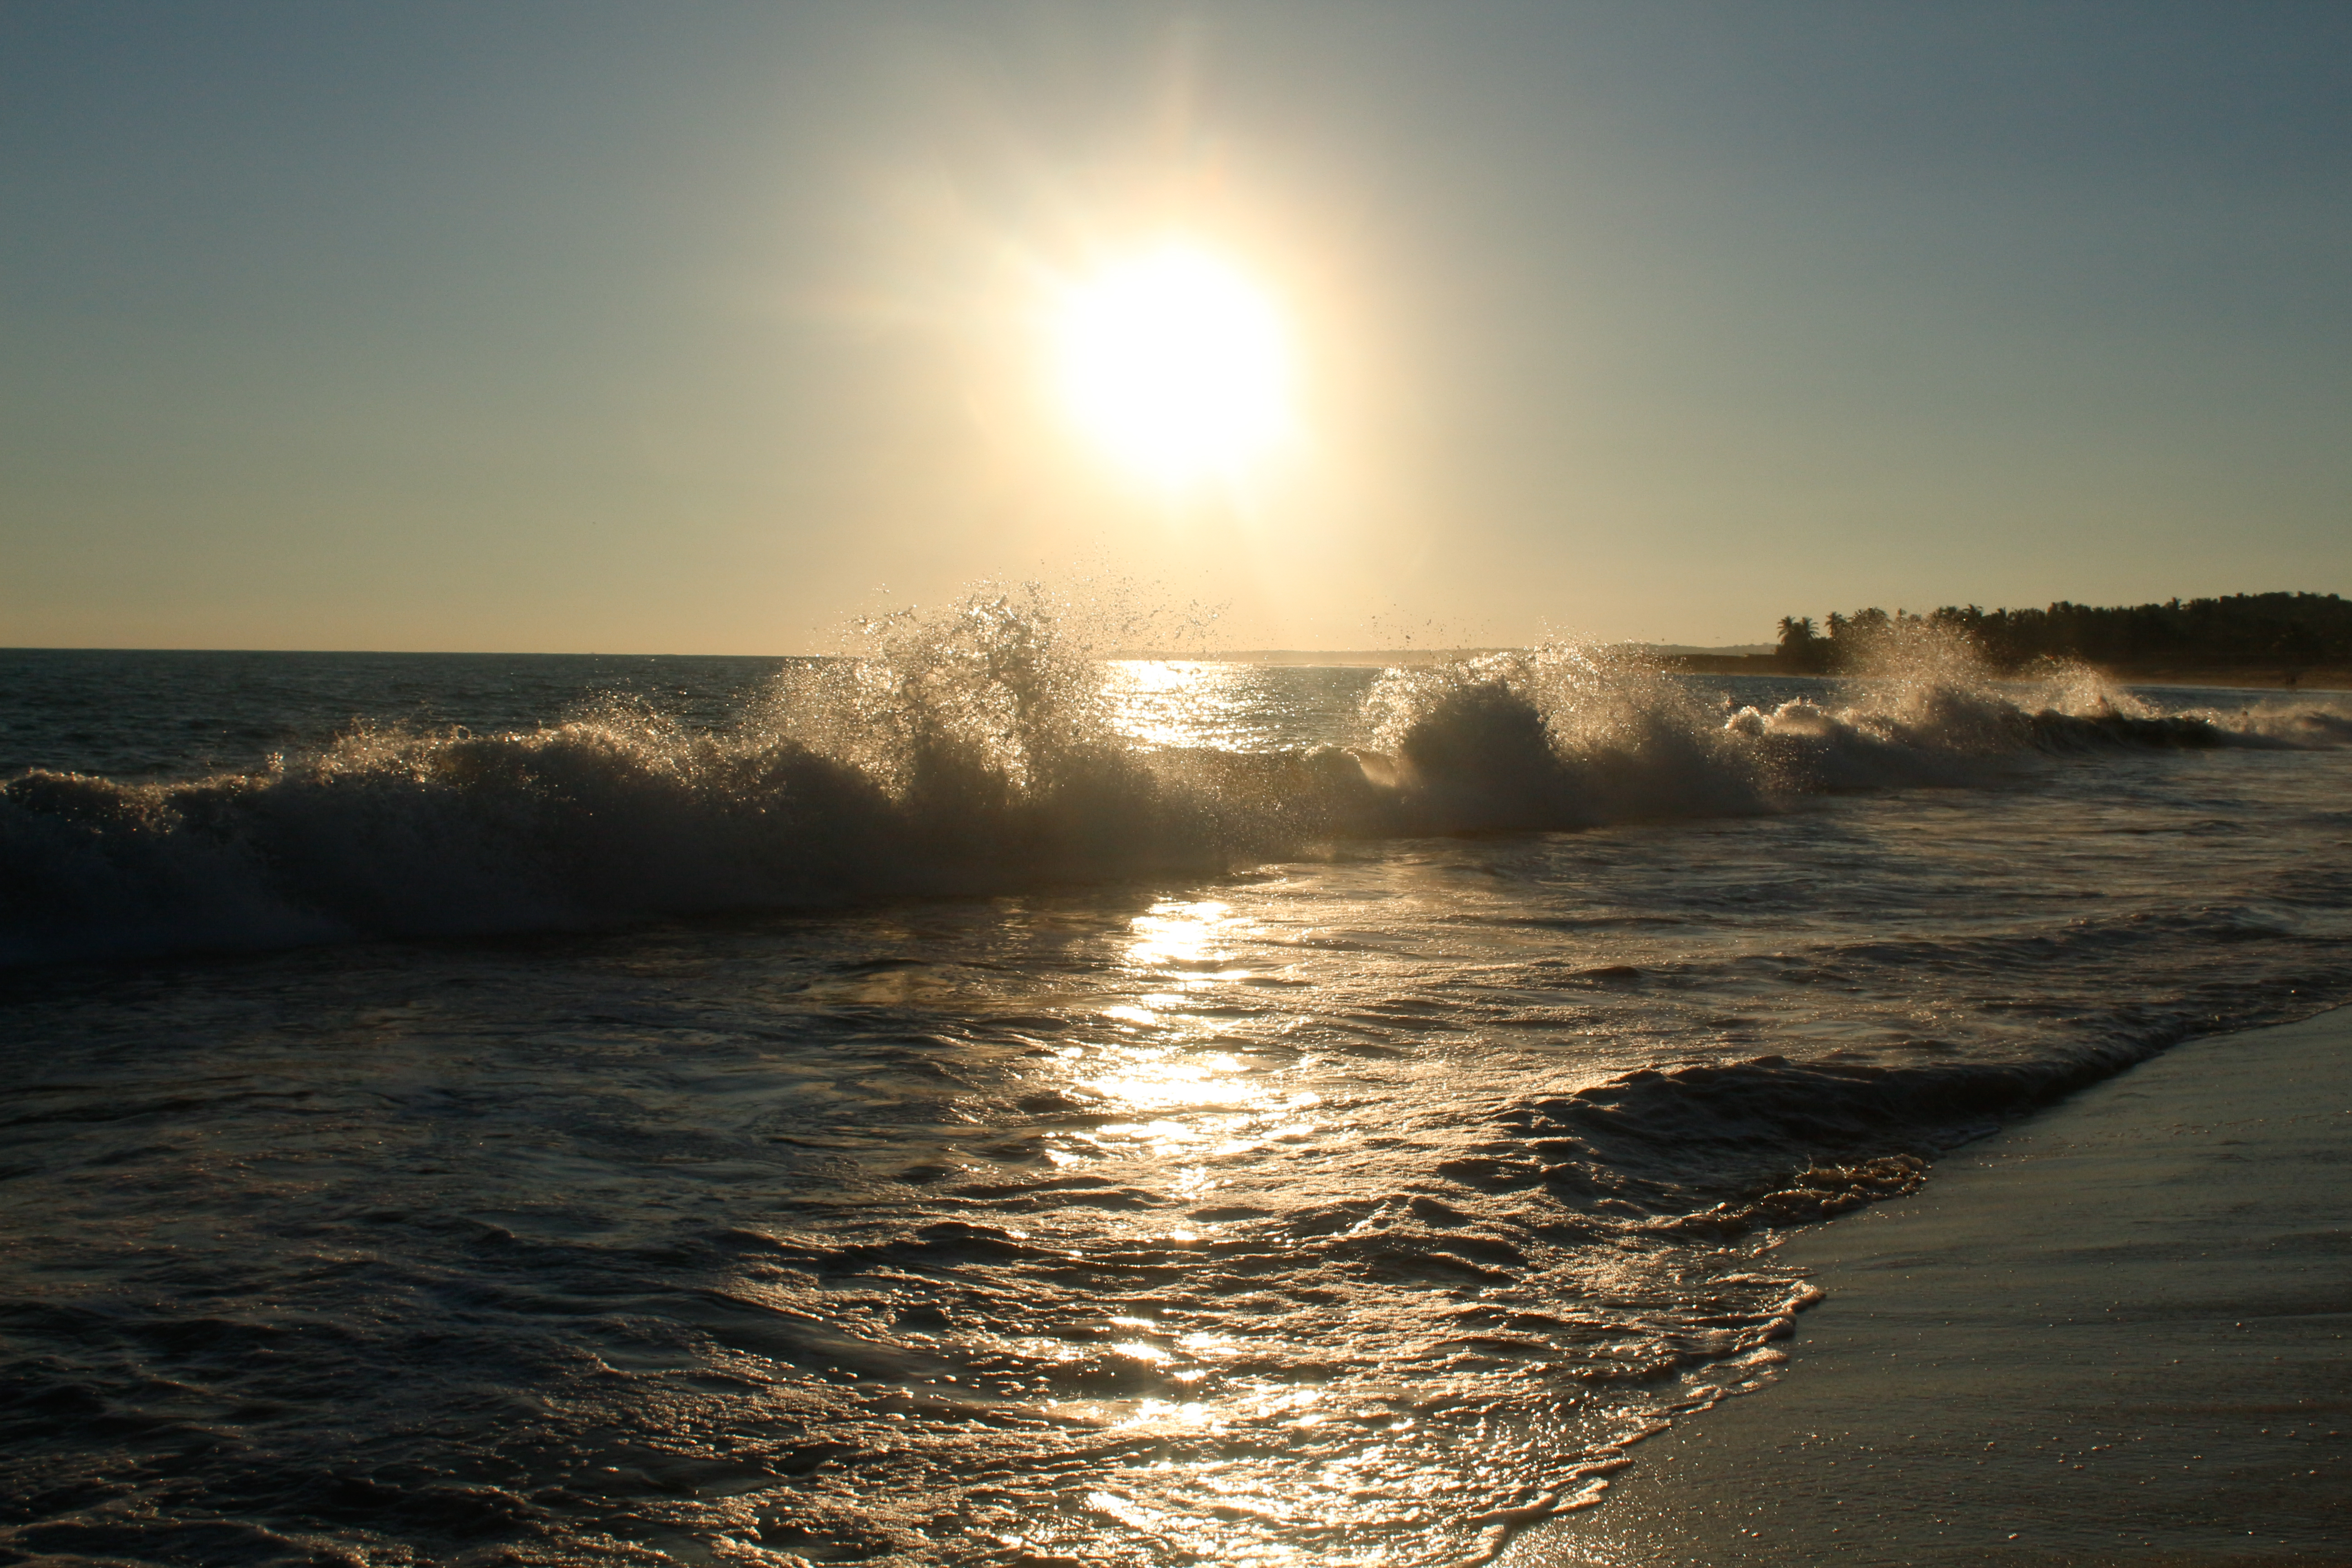
beach, waves, calm, relax, water, sky, atmosphere, water resources, daytime, ecoregion, nature, cloud, sunset, afterglow, sunrise, sunlight, dusk, sun, atmospheric phenomenon, coastal and oceanic landforms, horizon, watercourse, tree, cumulus, bank, astronomical object, landscape, natural landscape, wind wave, lake, waterway, wind, lens flare, headland, dawn, winter, shore, backlighting, coast, evening, wave, ocean, wilderness, reflection, sound, meteorological phenomenon, rock, sand, cape, tropics, channel, bay, vacation, tide, freezing, sea, heat